Overgaden Oven Vandet 20

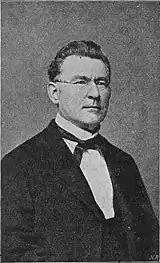
Jørgen Matthias Christian Schiødte

In 1817, Koch's heirs sold the property to ship captain Søren Jensen Høyer (c. 1773–1818). Hæyer was originally from Ravsted at Åbenrå. In 1798, he had passed the captain's exam in Copenhagen. Høyer served as officer onboard some of the last slave ships to the Danish West Indies before and after the official Danish ban of slave transports in 1803. In 1800, he was promoted from 1st helmsman ("førstestyrmand") to captain of Jens Lind's frigate "Martha Magdalena" on a voyage to the Danish Gold Coast following the death of captain C.J. Lind. He later served as captain of the same ship on three more voyages to the Danish Gold Coast in 1803, 1804 and 1806, He also served as captain on five voyages to the Danish West Indies, two with "Håbet" in 180607 and three with "Janus" in 181416. He died just one year after buying the property in Overgaden. His widow kept the property until 1821.